Edgar Valter

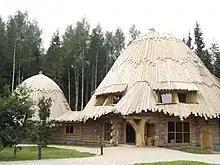
The Pokuhall in Pokuland, Kanepi Parish, Põlva County

In Rebaste village (Kanepi Parish), the Pokuland is opened. Pokuland is a thematic park where almost everything is related to Pokus.